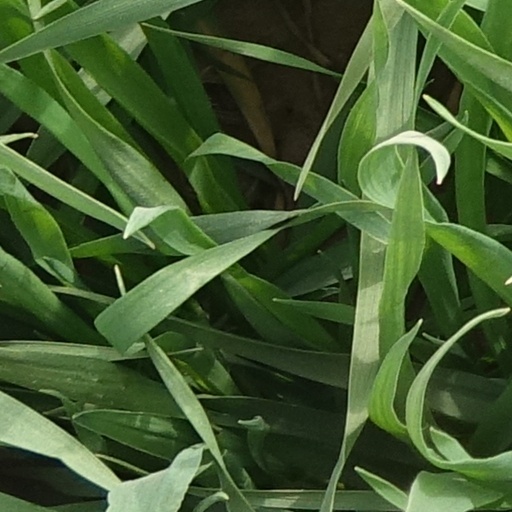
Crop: wheat